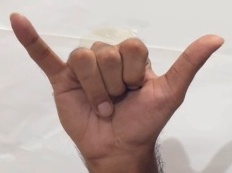
ASL sign: Y